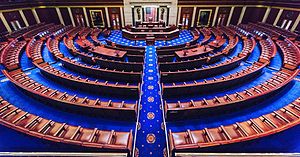
Repræsentanternes Hus (USA)
Repræsentanternes Hus er den ene halvdel af USA's føderale lovgivende forsamling, USAs Kongres. Den anden er Senatet. Der refereres ofte til Repræsentanternes Hus som Huset. Der er 435 medlemmer i Repræsentanternes Hus, der alle er på valg hvert andet år. Derudover er der 6 medlemmer, som ikke har stemmeret.